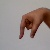
The image shows a hand gesture representing the letter 'Q' in Indian Sign Language.